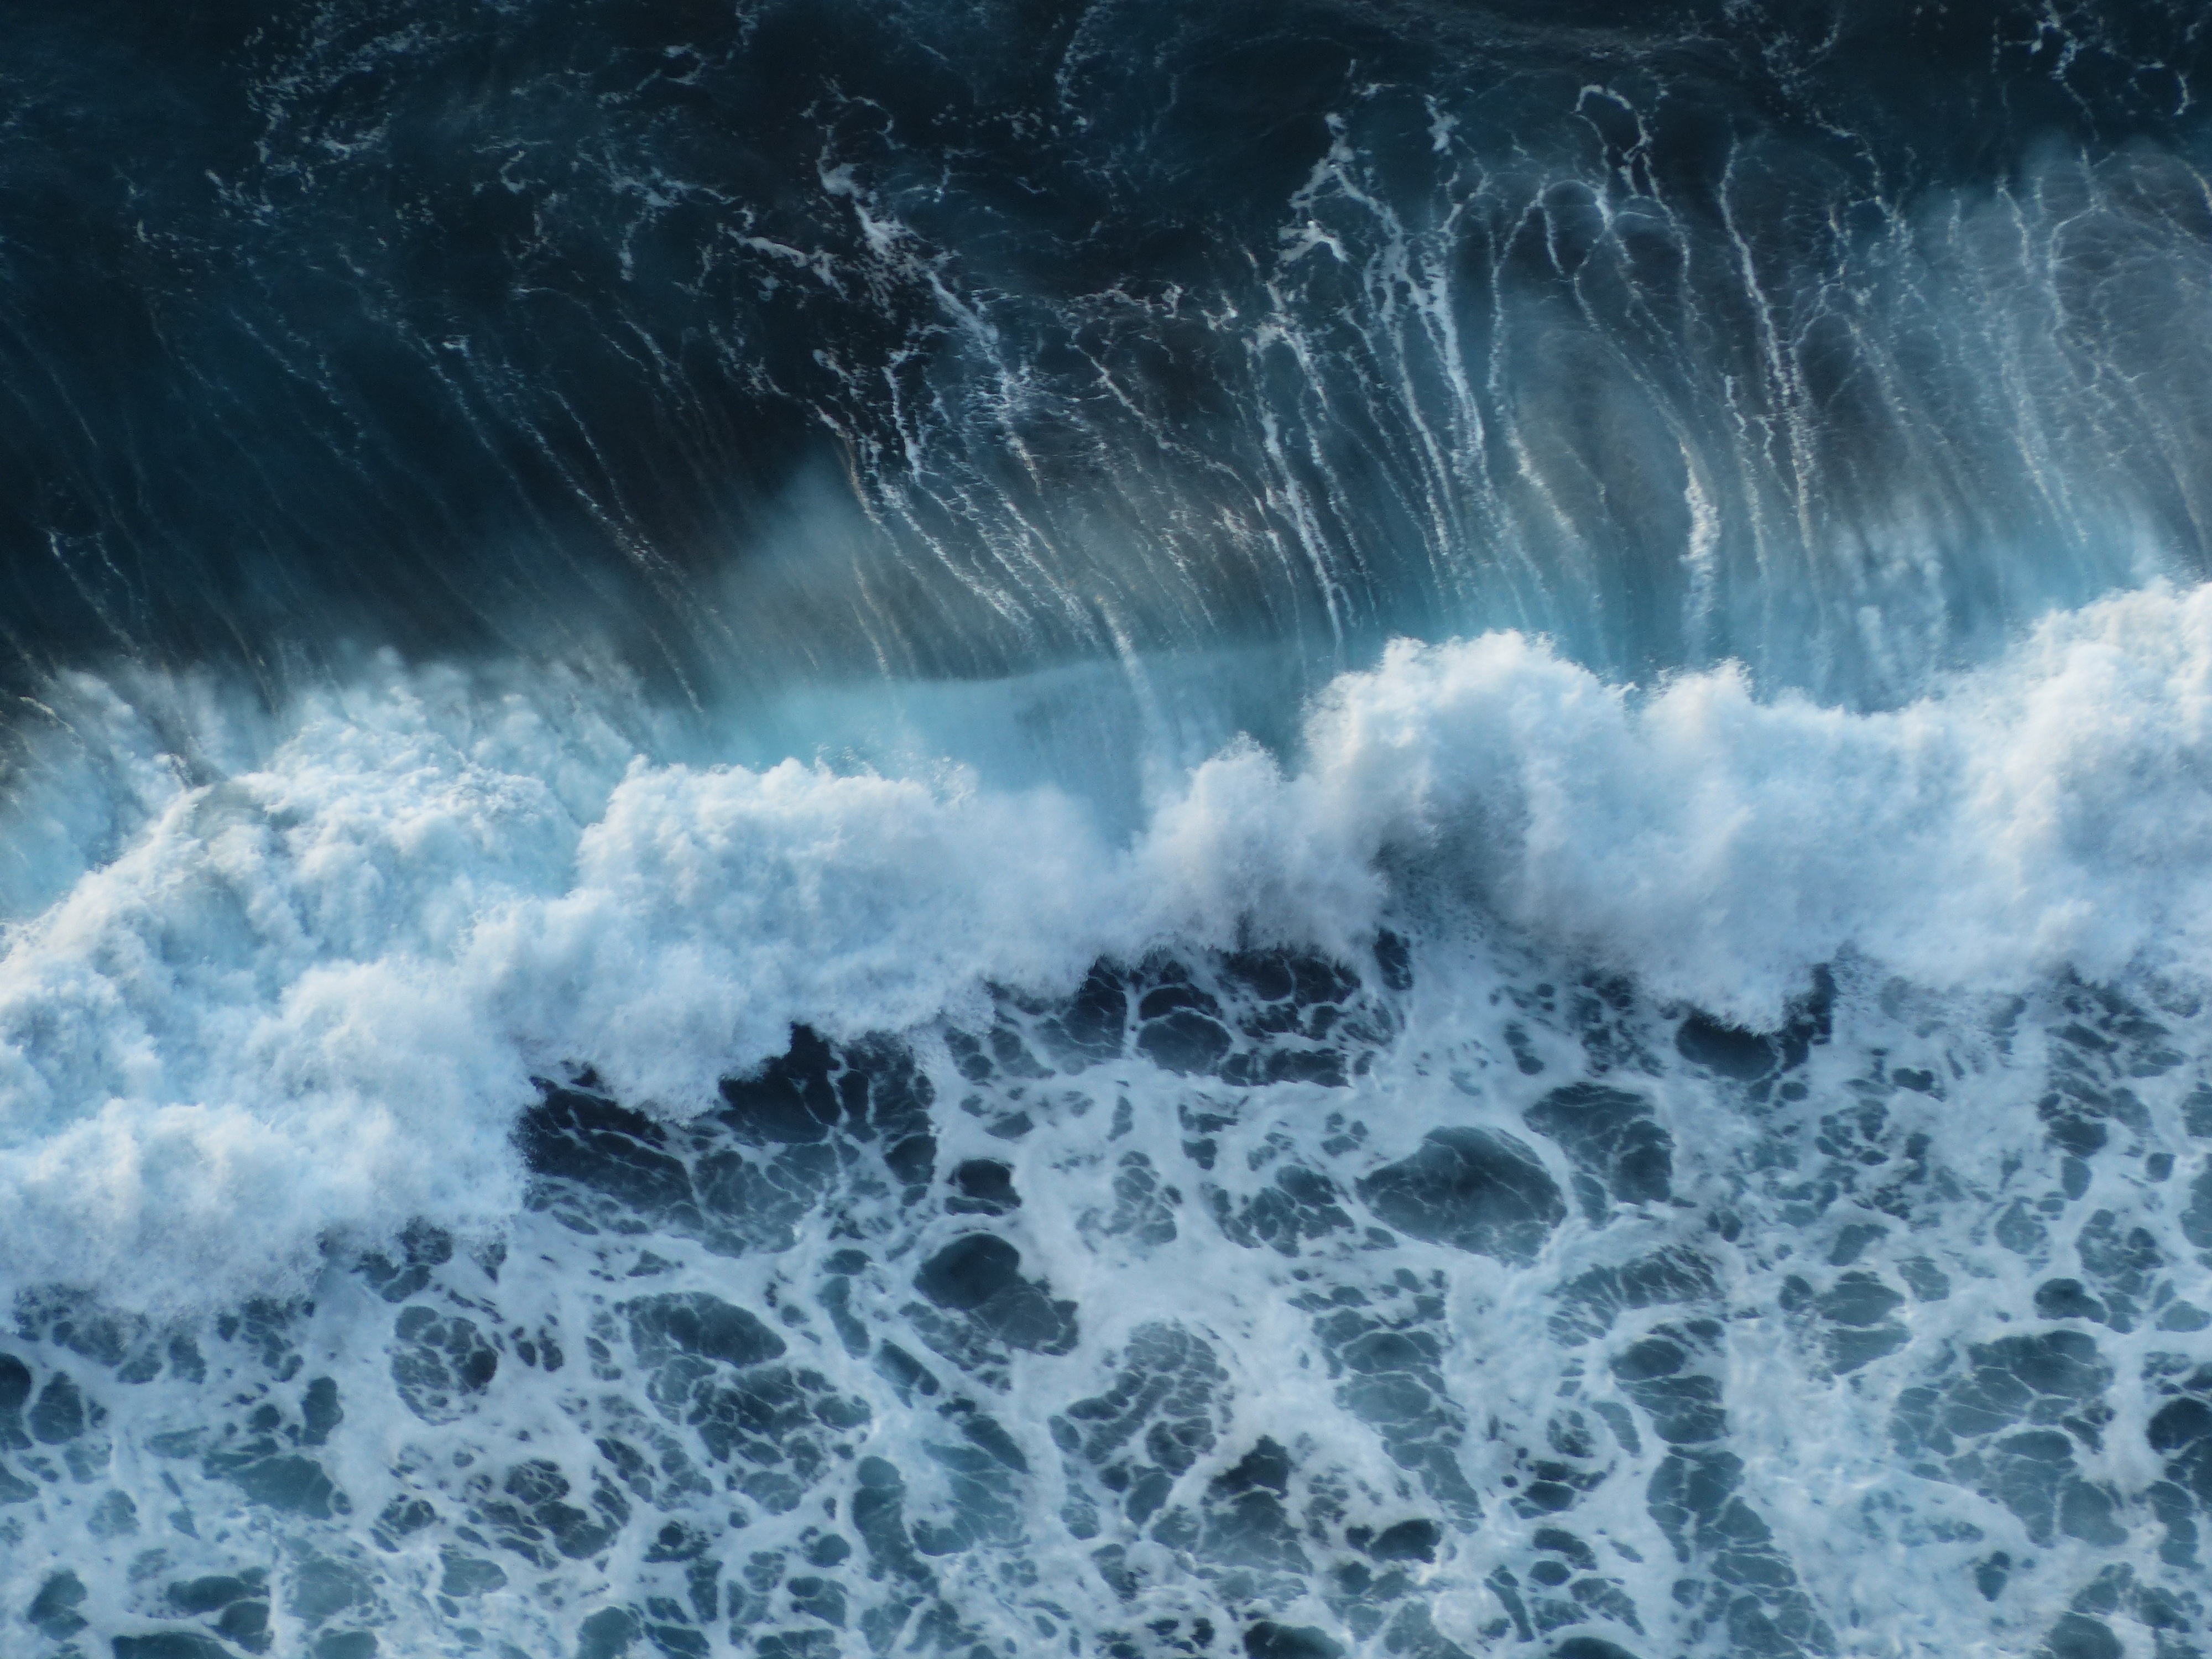
sea, coast, water, ocean, wave, foam, surf, spray, rapid, swell, atmospheric phenomenon, geological phenomenon, wind wave